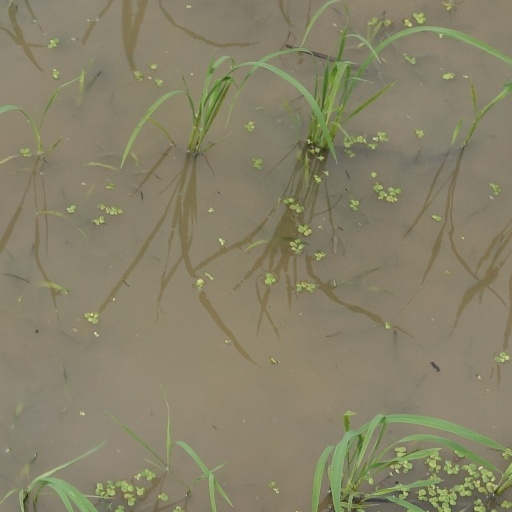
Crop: rice